Carlo Giuseppe Ratti

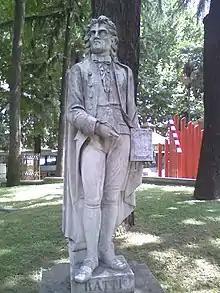

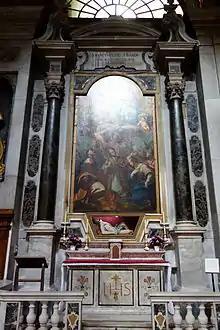
"Trinity and Saints" in Santa Maria delle Vigne, Genoa

Carlo Giuseppe Ratti (1737–1795) was an Italian art biographer and painter of the late-Baroque period. He was a pupil of the painter Giovanni Agostino Ratti. Born in Savona, he moved to Rome where he befriended Anton Raphael Mengs and Pompeo Batoni. He died in Genoa, where he labored for many years.